Bob Jones University

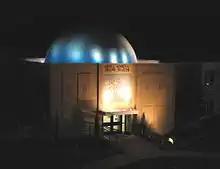
Howell Memorial Science Building

The Division of Fine Arts has the largest faculty of the university's six undergraduate schools. Each year, the university presents an opera in the spring semester and Shakespearean plays in both the fall and spring semesters. The Division of Fine Arts includes an RTV department with a campus radio and television station, WBJU. More than a hundred concerts, recitals, and laboratory theater productions are also presented annually.